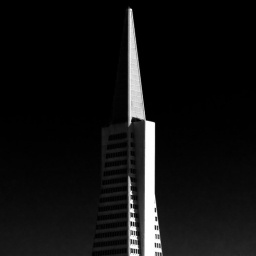
The Transamerica Pyramid, shot from the roof of my building in North Beach.